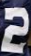
Number: 2